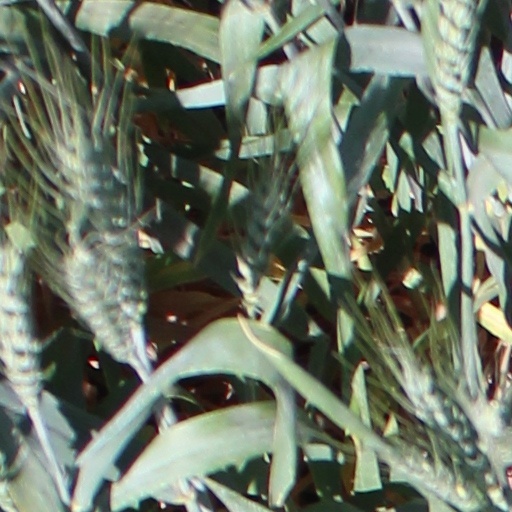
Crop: wheat